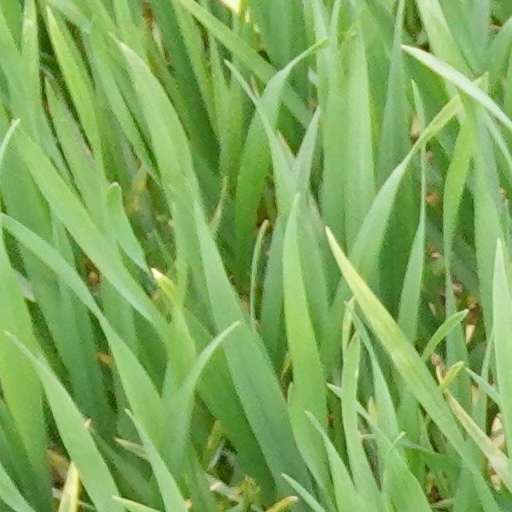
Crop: wheat